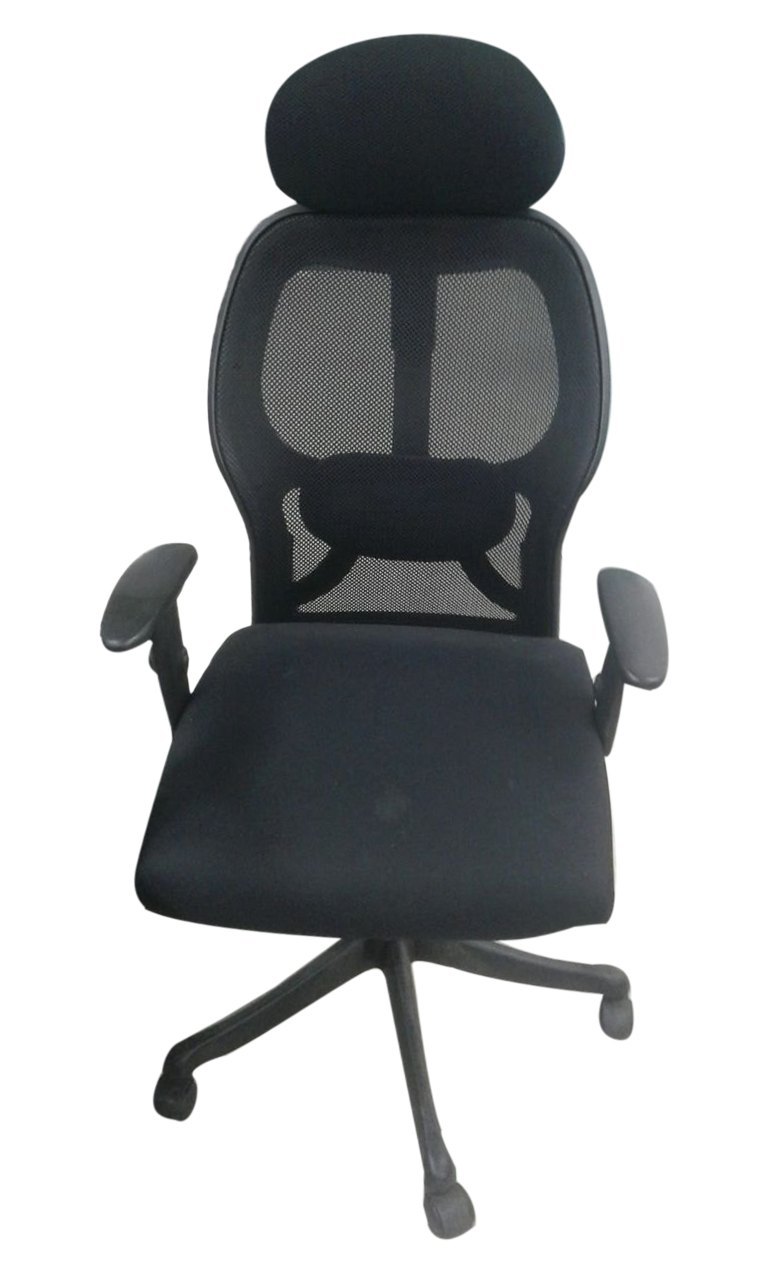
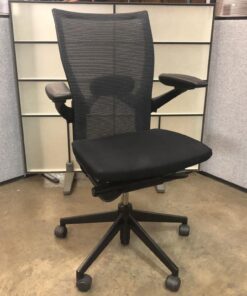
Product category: items_chair
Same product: no